Agnes Dobson

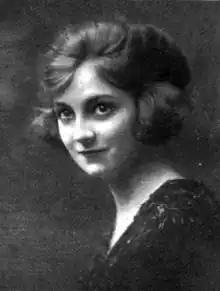
Agnes Dobson, 1922

Agnes Dobson was born on 30 December 1904, at Glebe Point, in Sydney, Australia, though her birth was not registered. Dobson's parents were New Zealand-born actor and theatre manager Collet Barker Dobson, and actor Harriet Agnes Thornton (née Meddings) who performed under her stage name Harrie Collet. Agnes Dobson's first stage performance was as a baby in a cradle for a production by her father's theatre company.